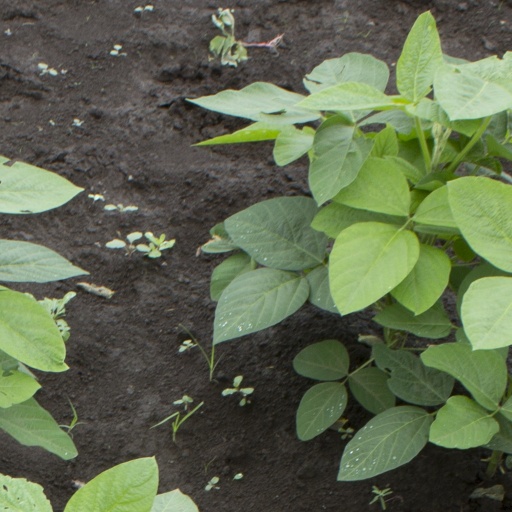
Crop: soybean